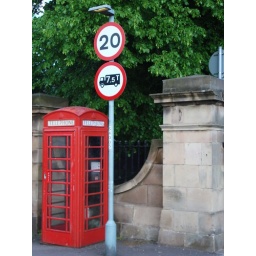
Nottingham ... red box near Wilford Bridge.